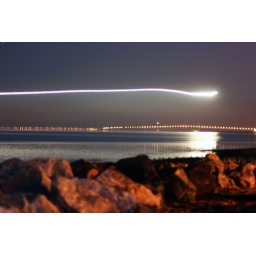
An airplane over the San Mateo bridge getting ready to land at SFO